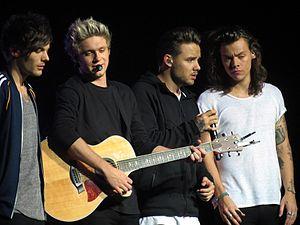
One Direction est un boys band anglo-irlandais, formé à Londres en 2010, composé de cinq membres : Harry Styles, Louis Tomlinson, Niall Horan, Liam Payne et Zayn Malik. Ils terminent à la troisième place de la septième saison du X Factor britannique et signent par la suite un contrat avec le label Syco Music. Ils publient 5 albums : Up All Night, Take Me Home, Midnight Memories, Four et Made in the A.M. qui se classent tous en première place.